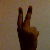
The image shows a hand gesture representing the number 2 in Indian Sign Language.